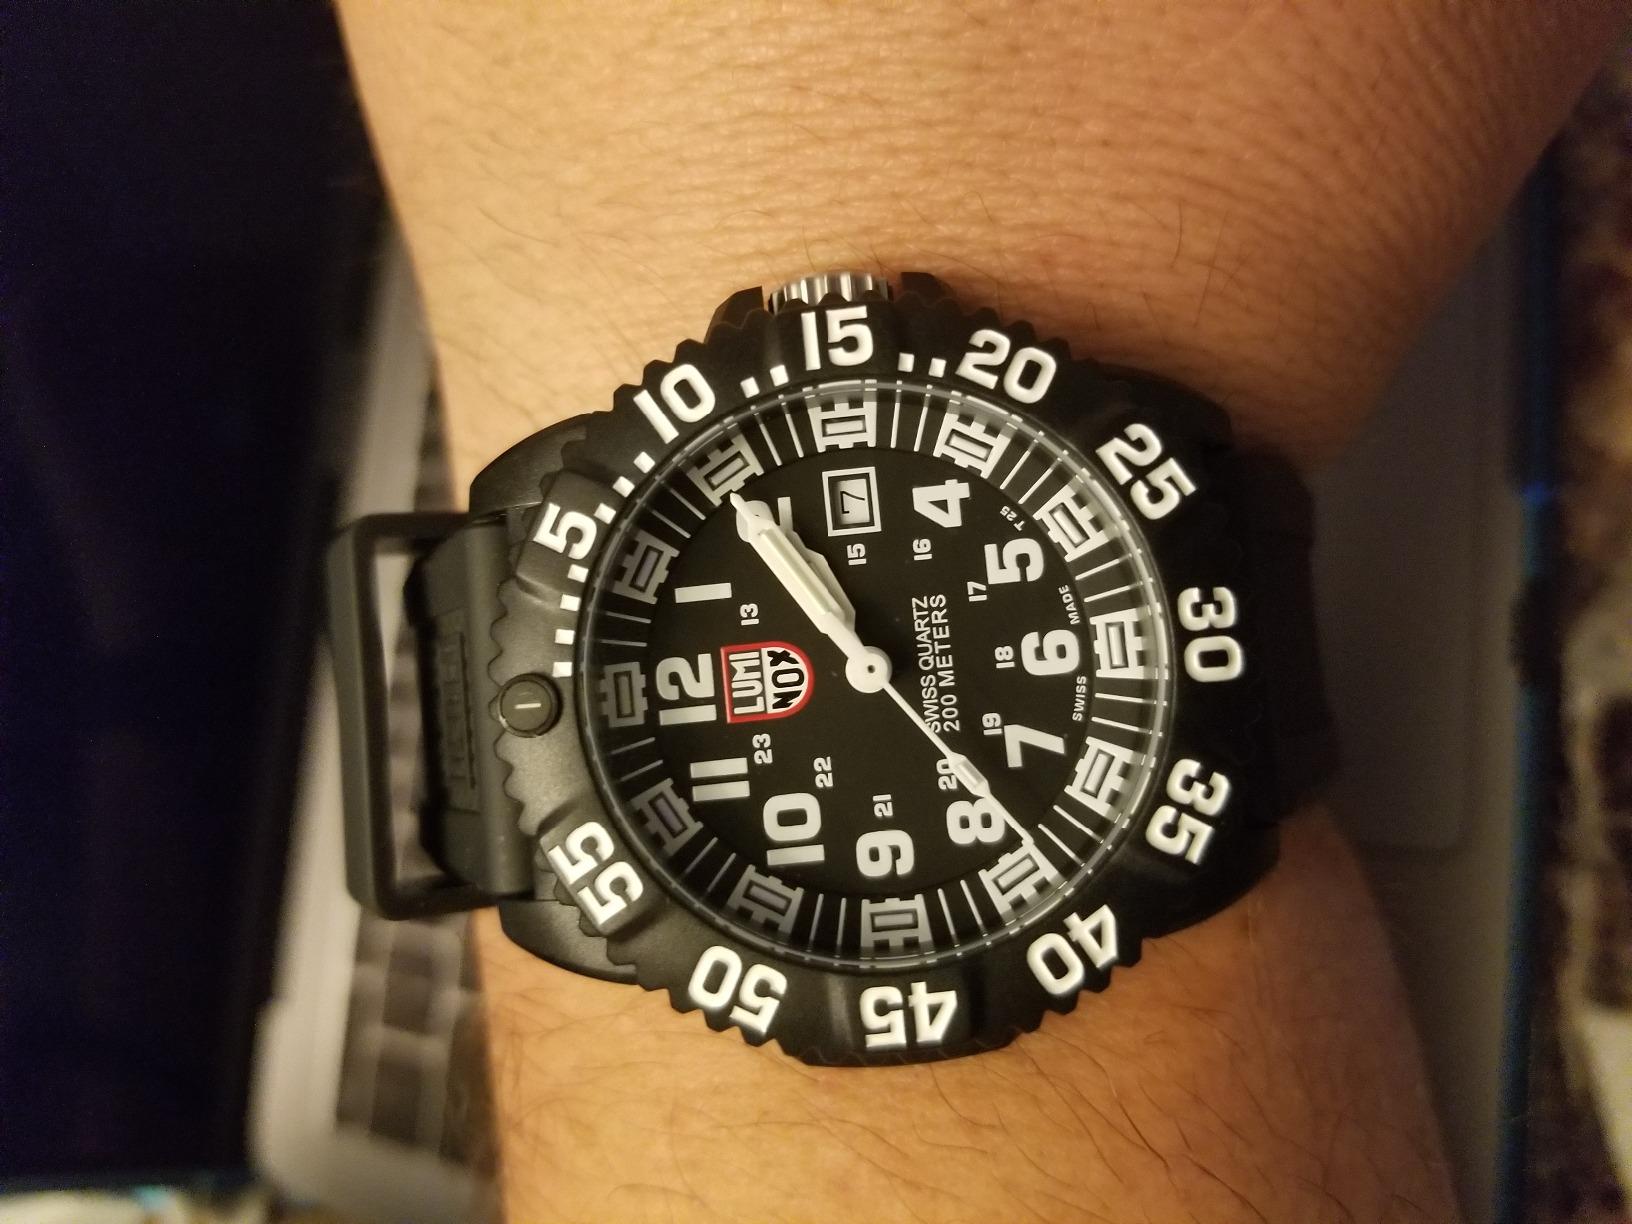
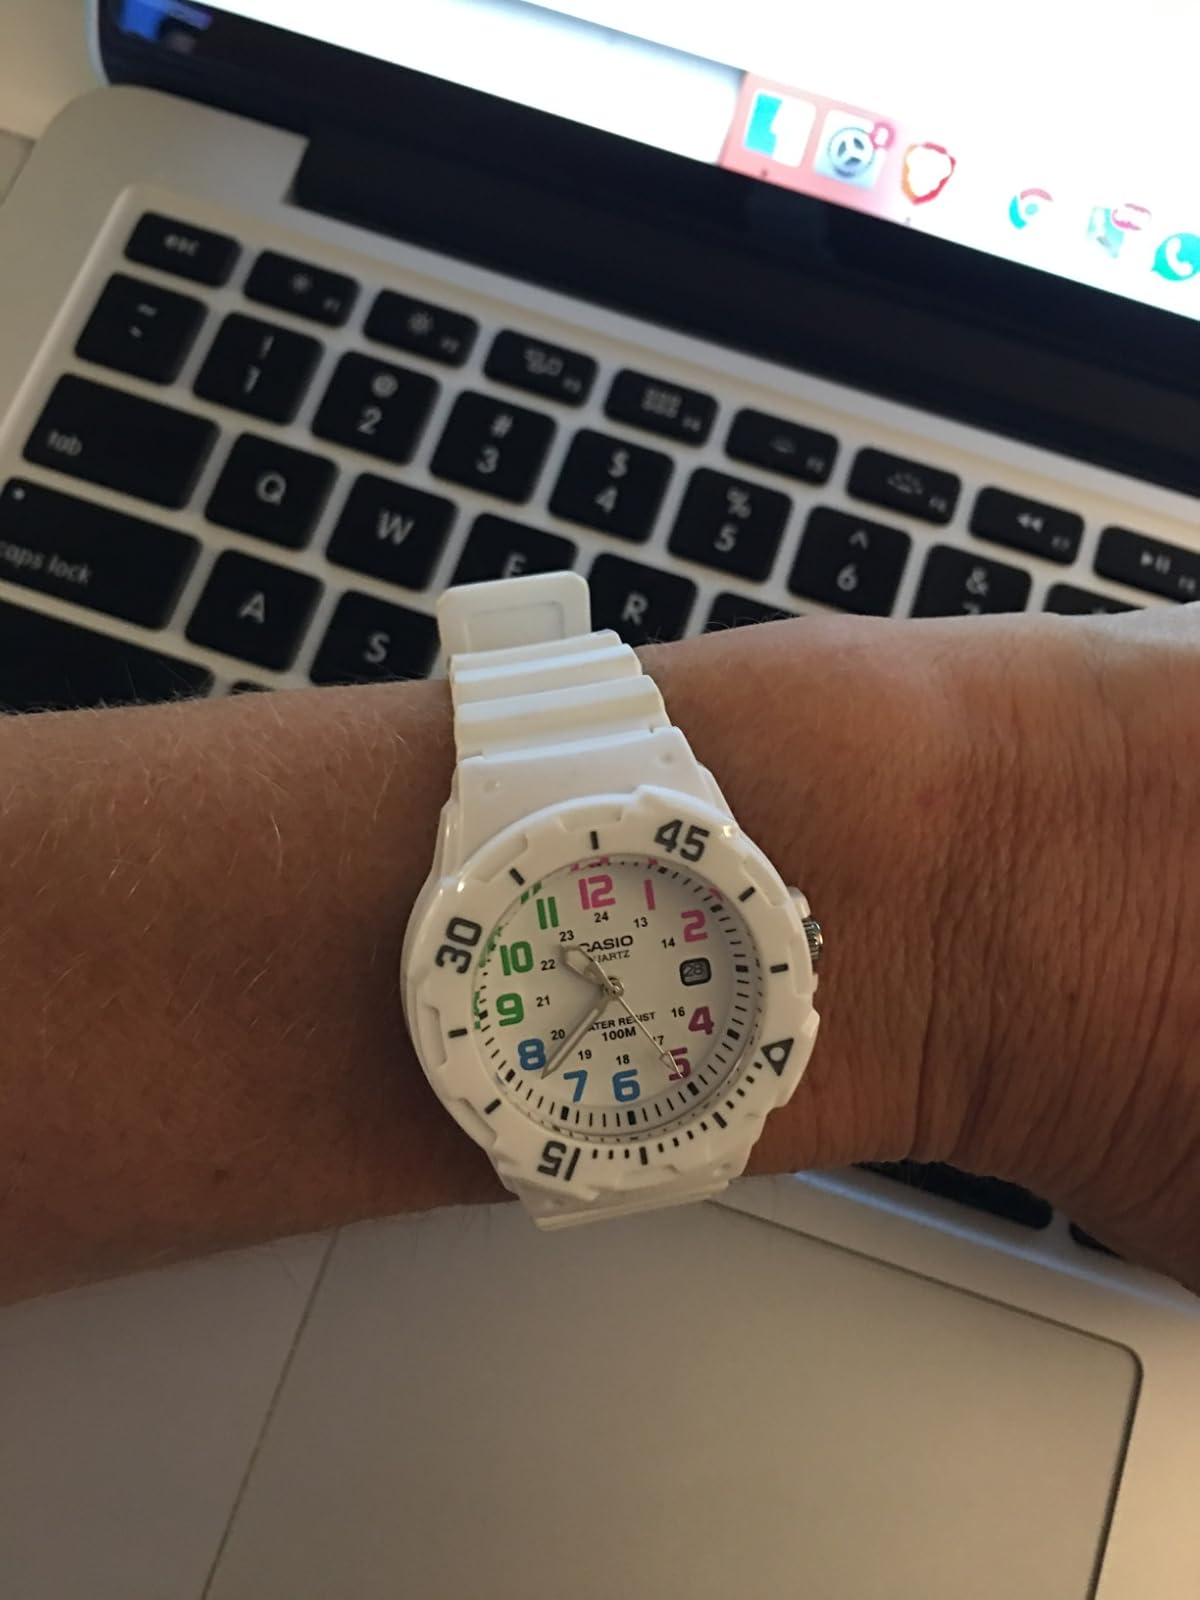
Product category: accessories_watch
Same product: no